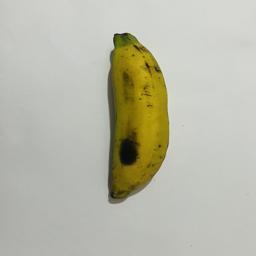
Banana variety: Bangla Kola